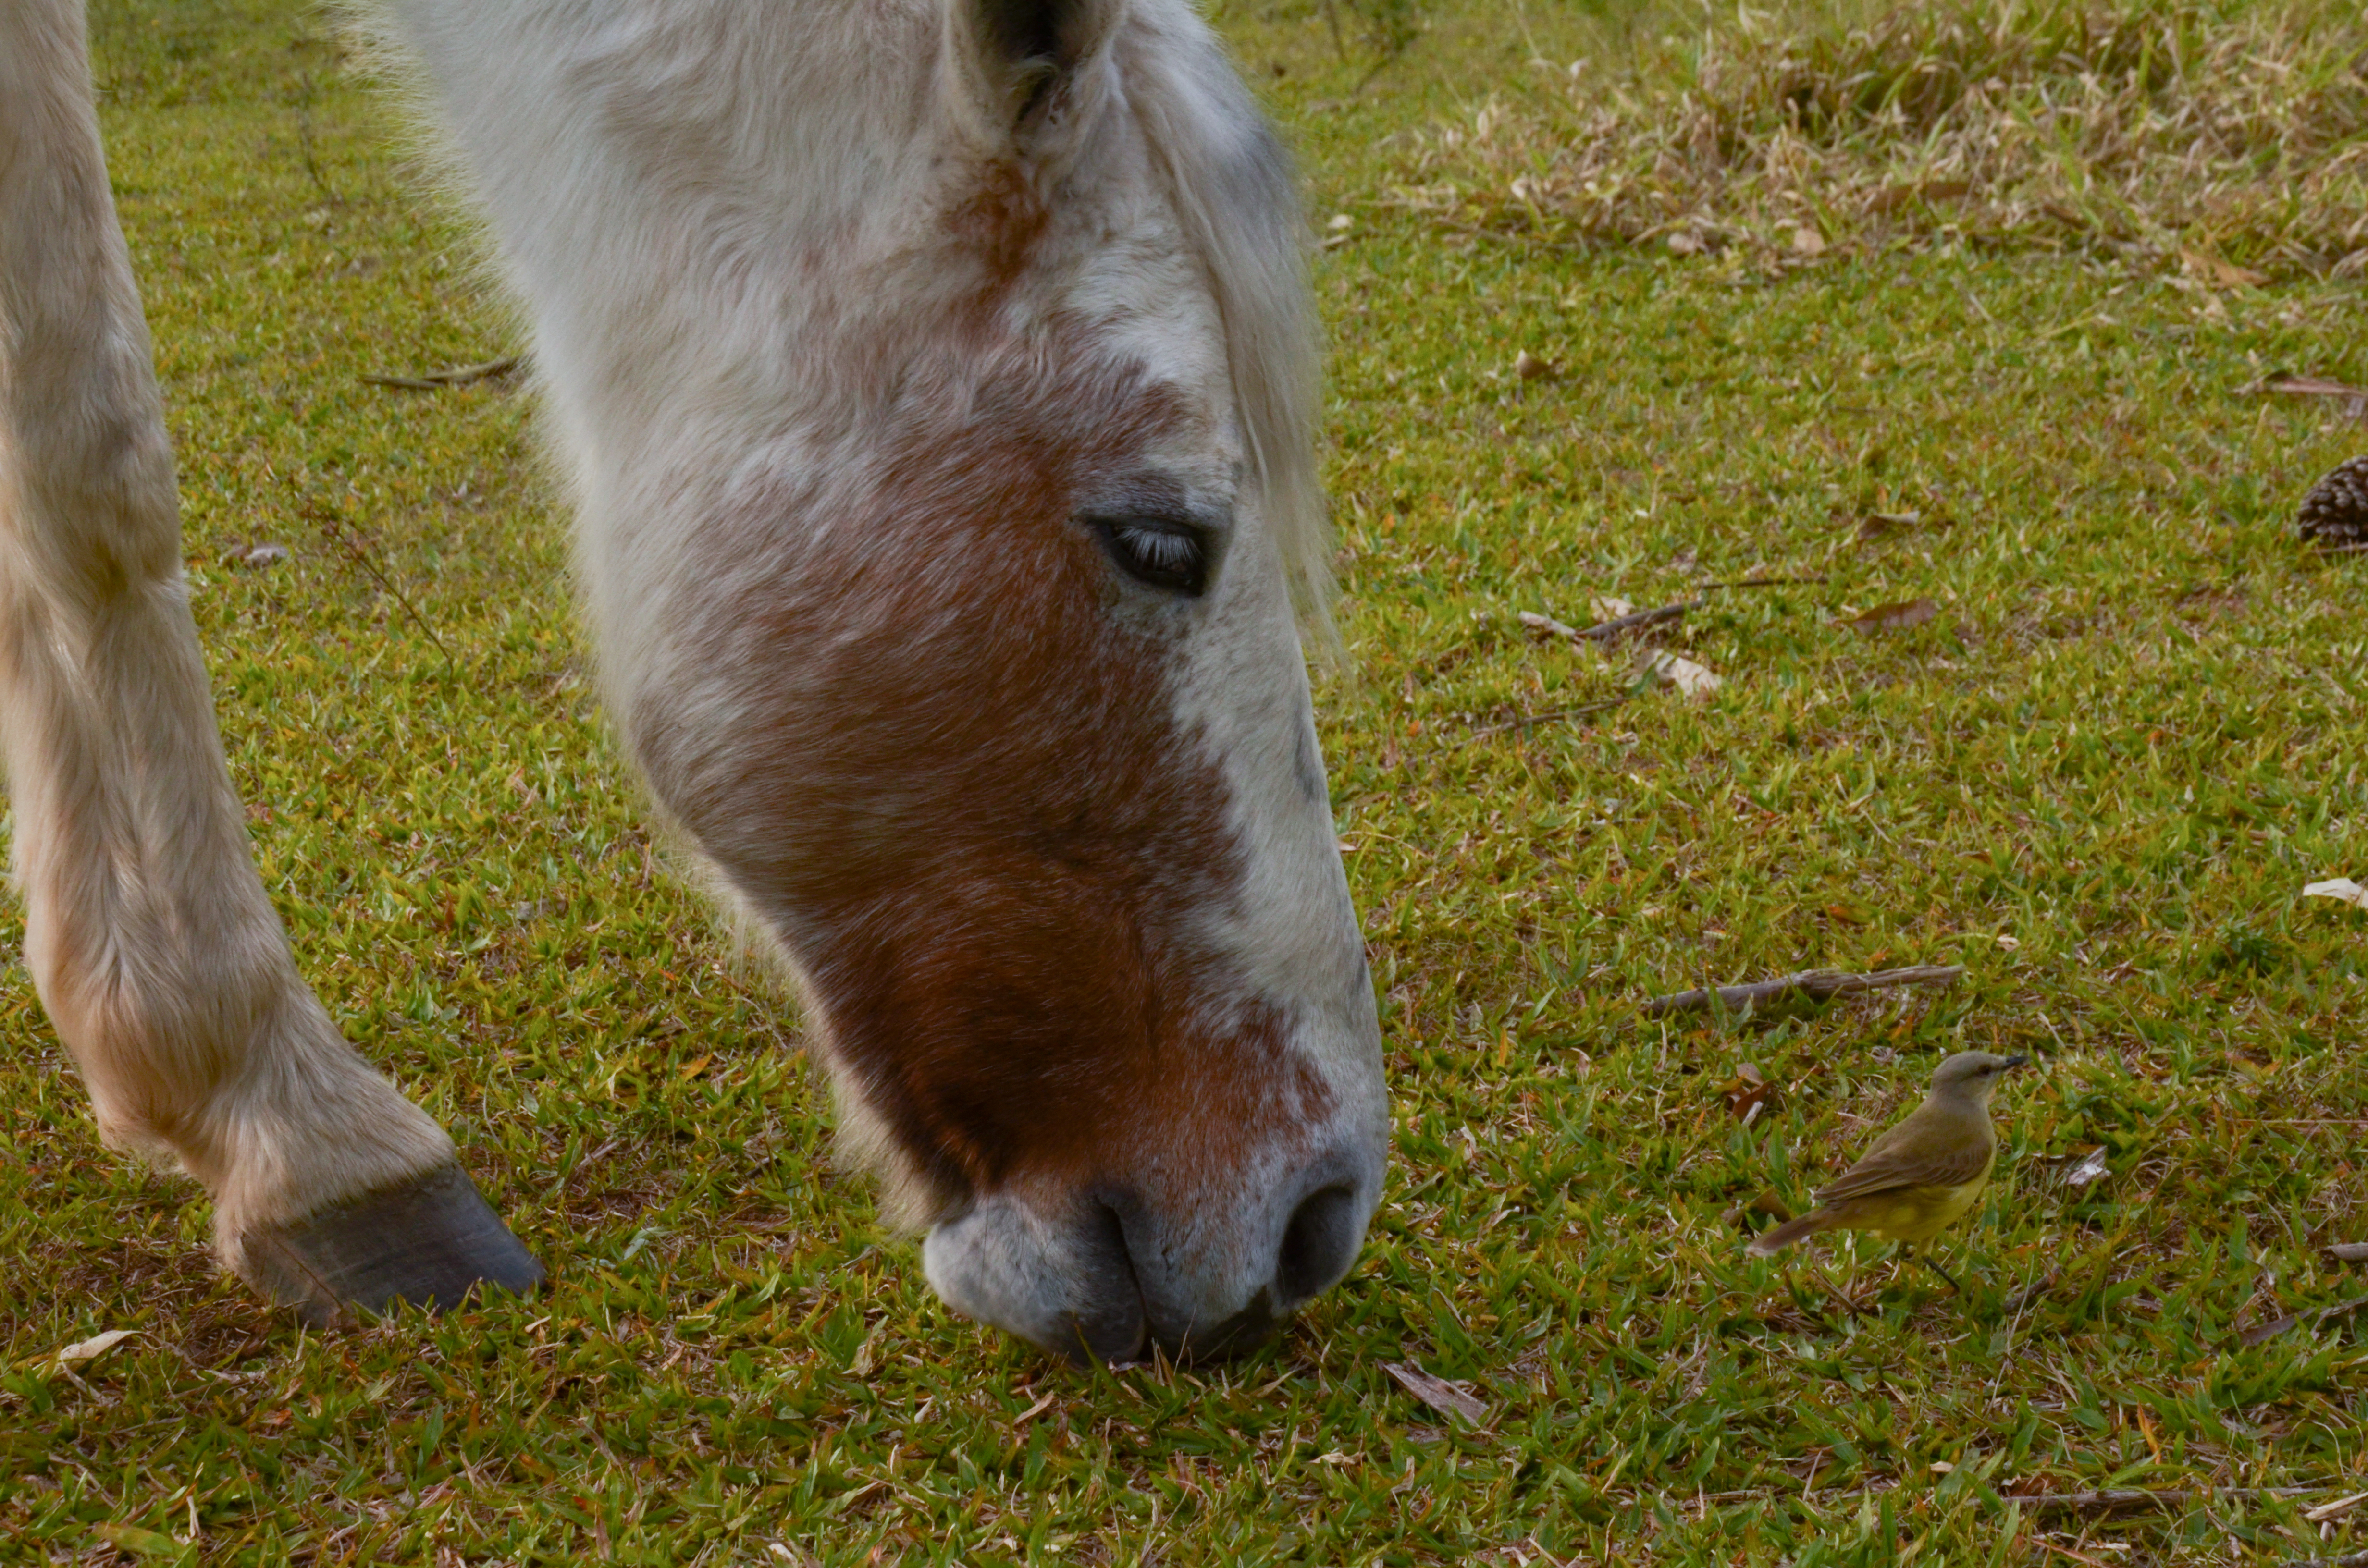
horse, plant, liver, grass, grazing, working animal, fawn, terrestrial animal, natural landscape, grassland, meadow, snout, pack animal, livestock, sorrel, tree, mane, landscape, mare, pasture, ranch, field, groundcover, stallion, pony, colt, wildlife, mustang horse, tail, farm